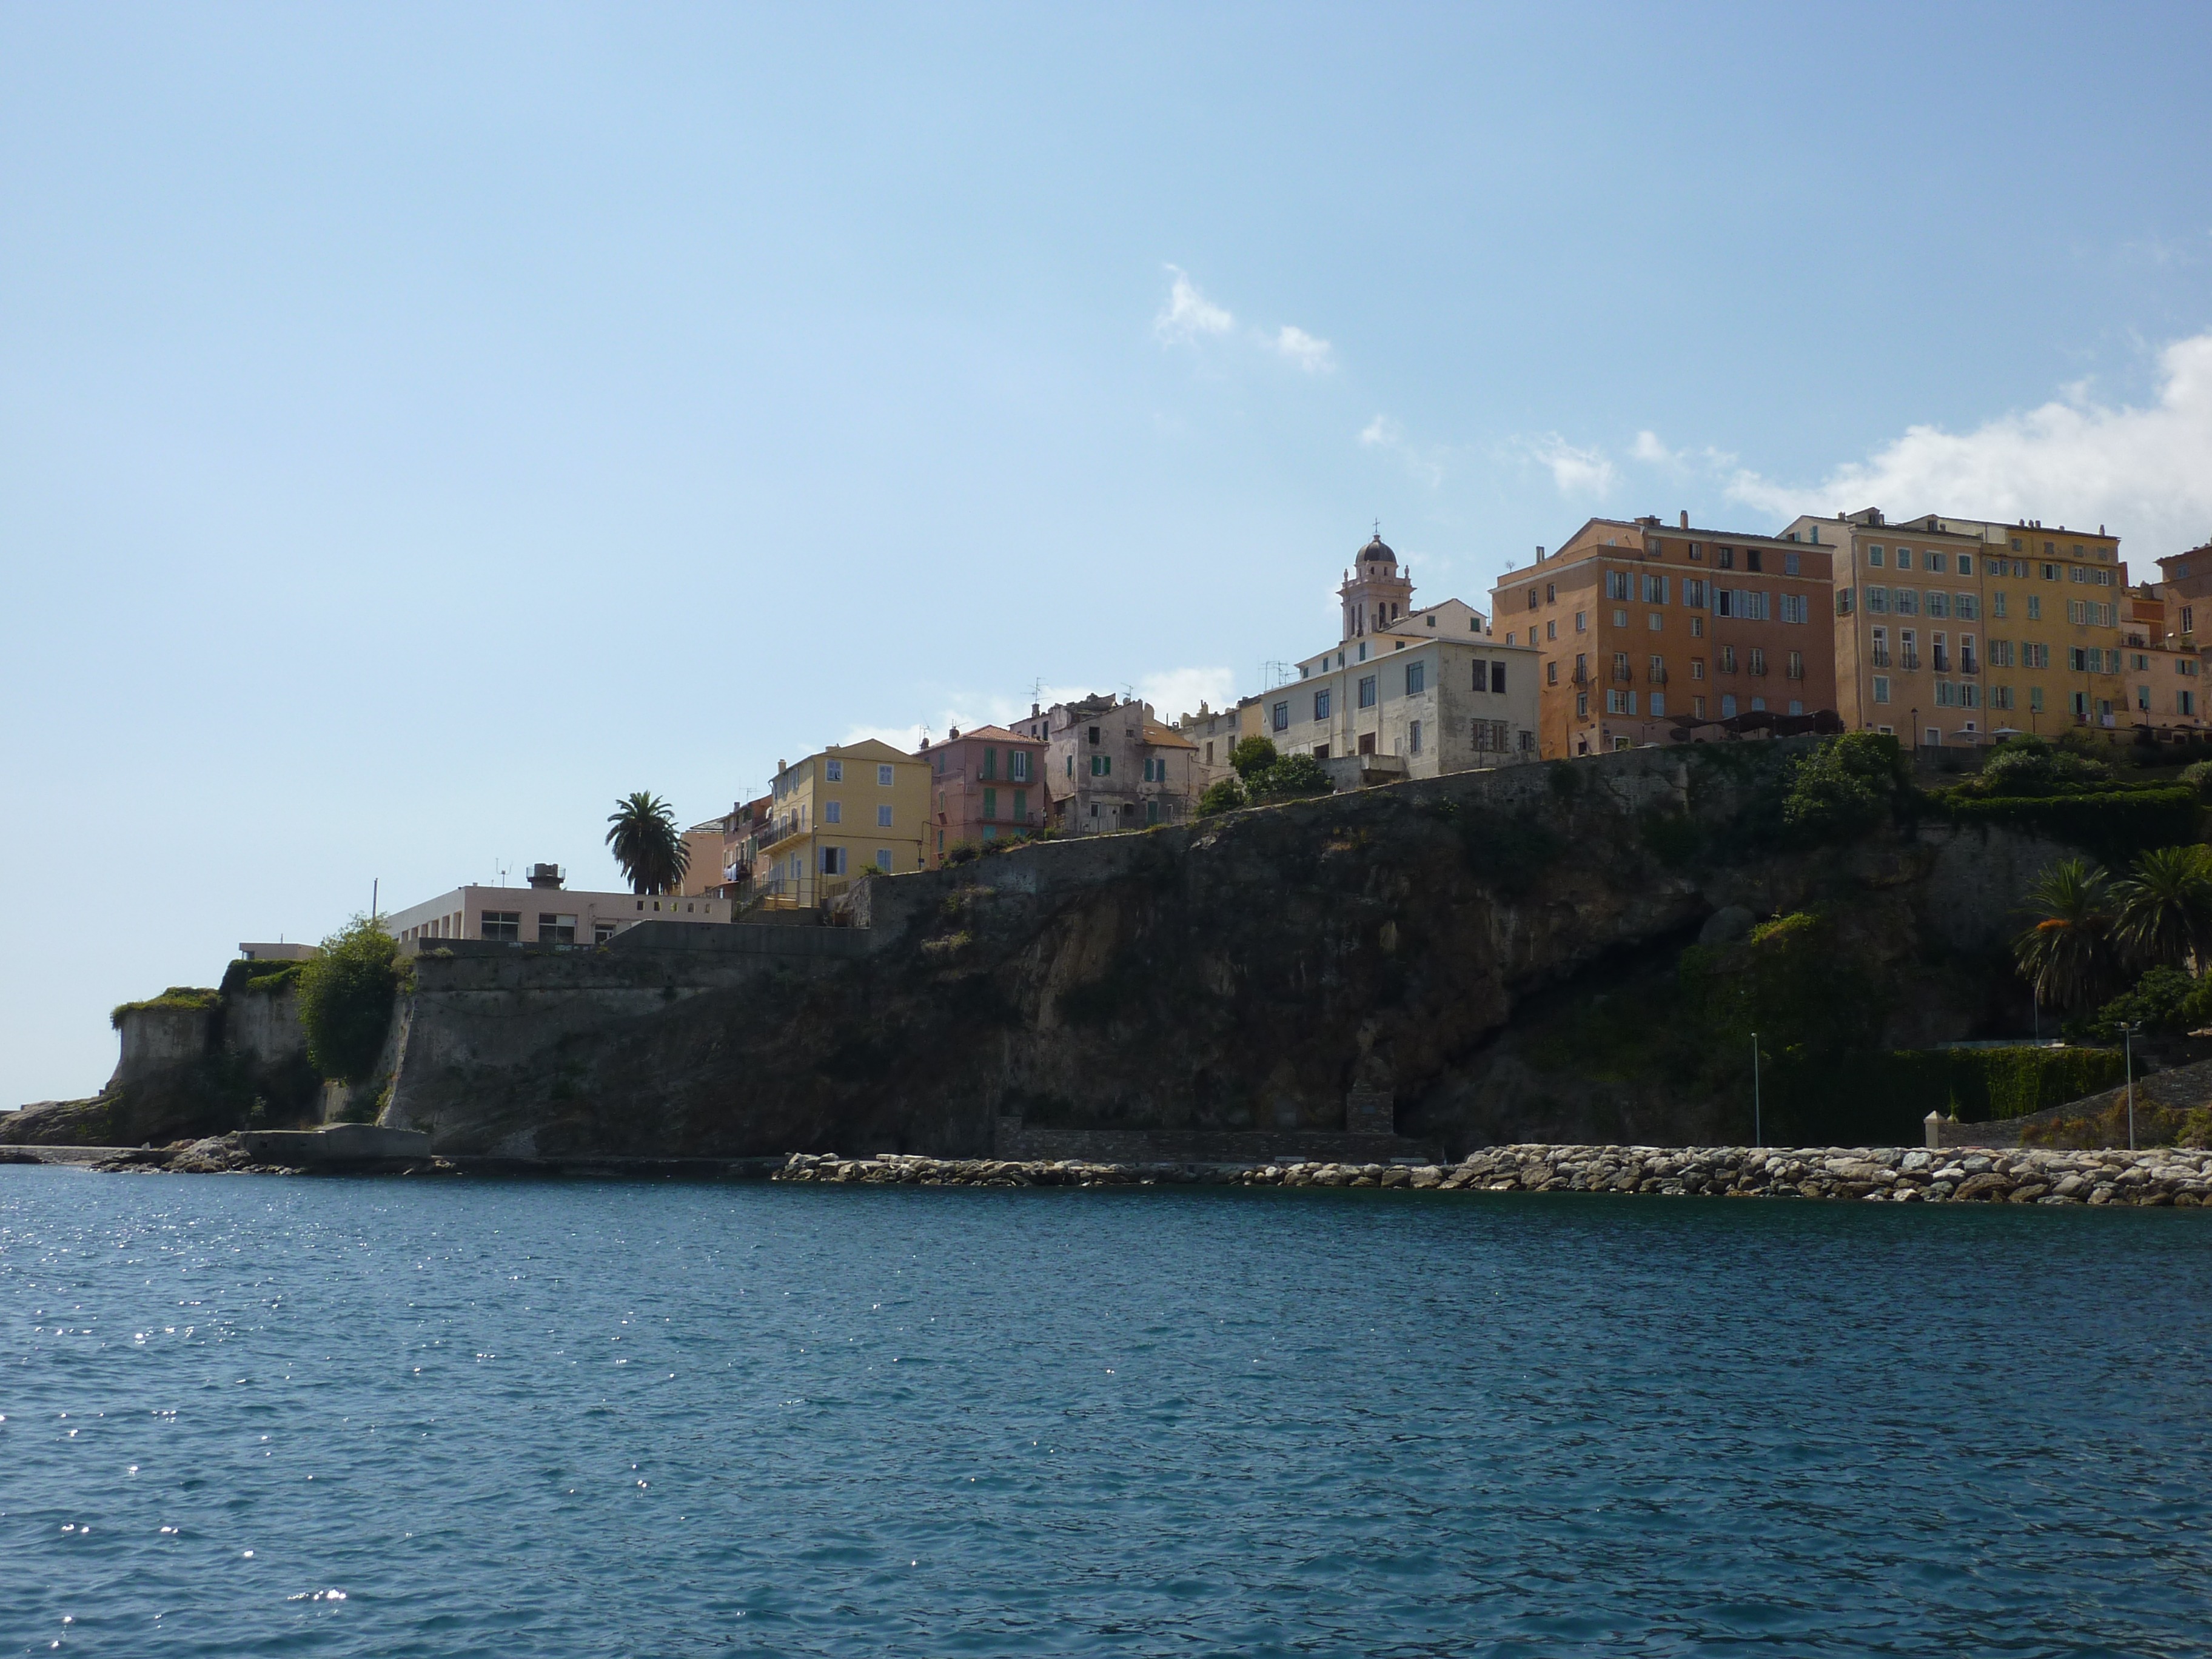
sea, coast, vacation, village, cliff, france, vehicle, bay, fortification, terrain, bastia, corsica, cape, port city, coastal town